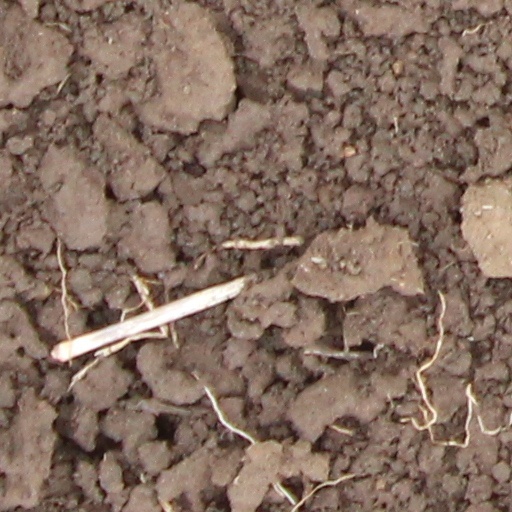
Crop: wheat